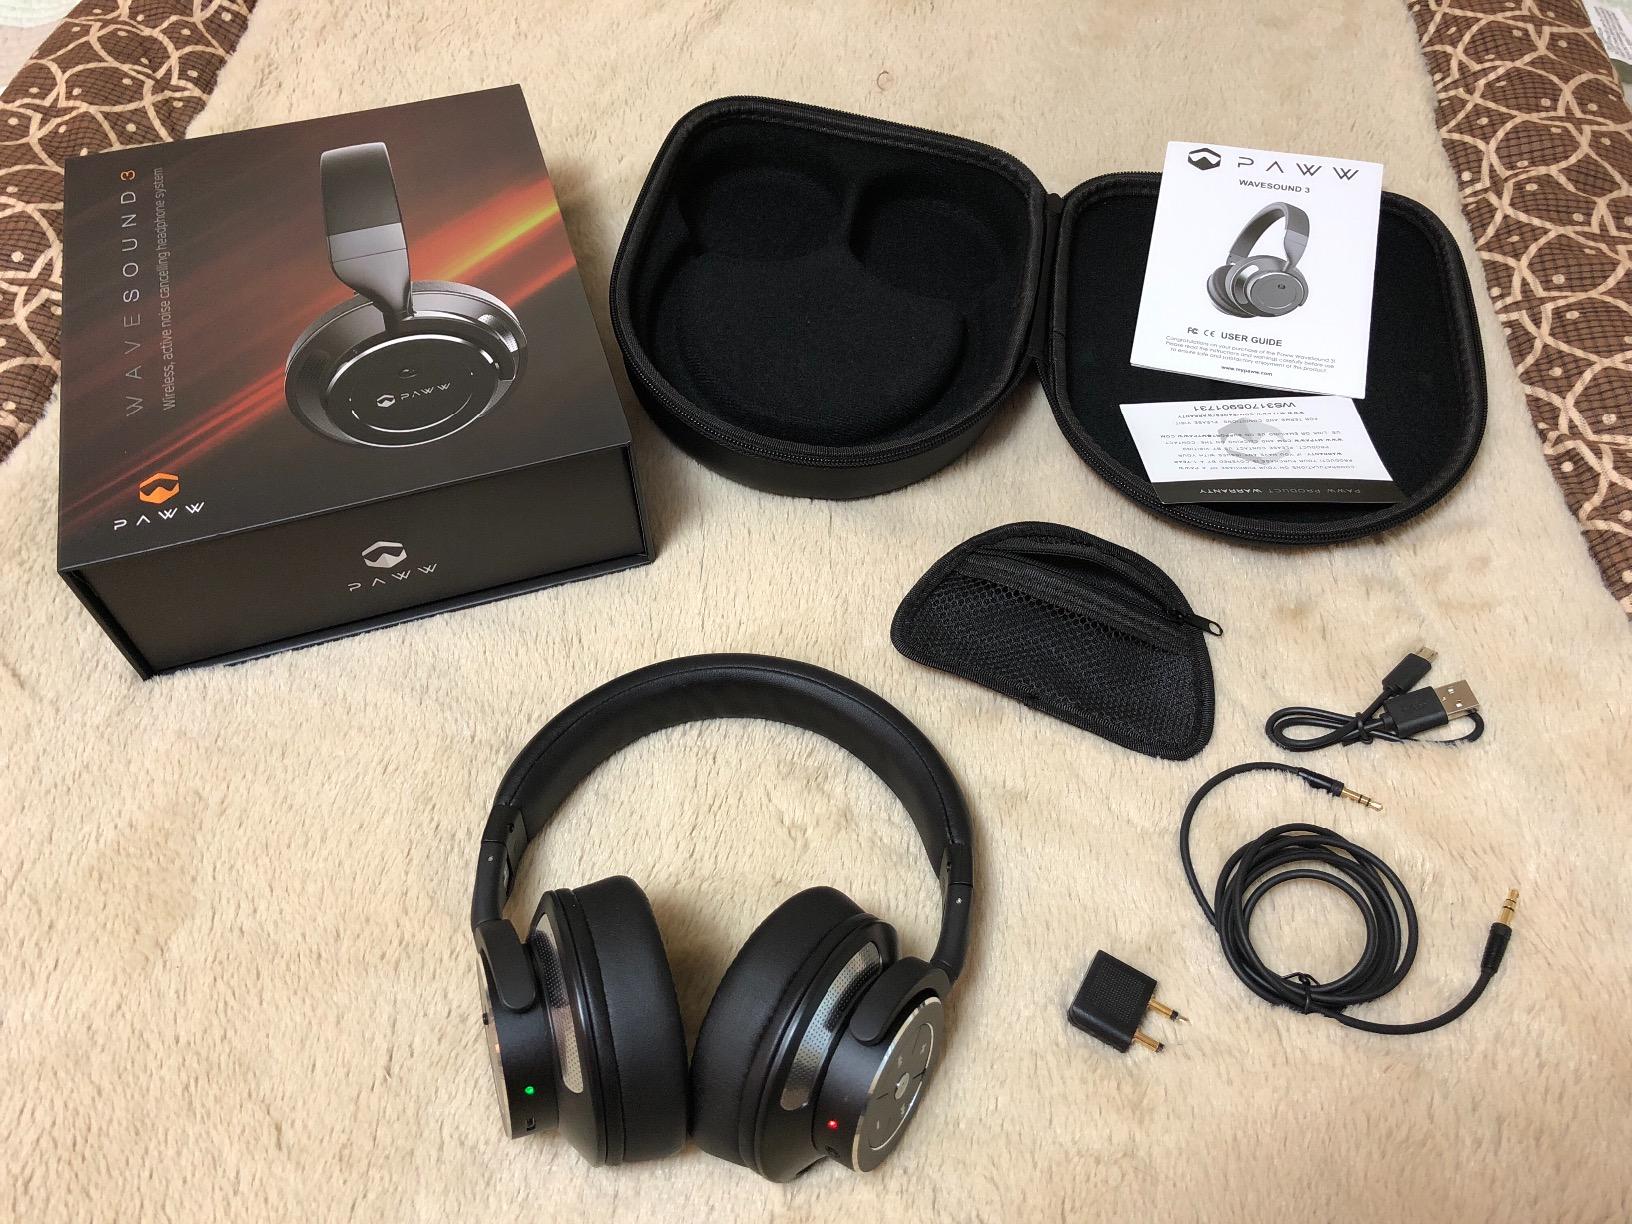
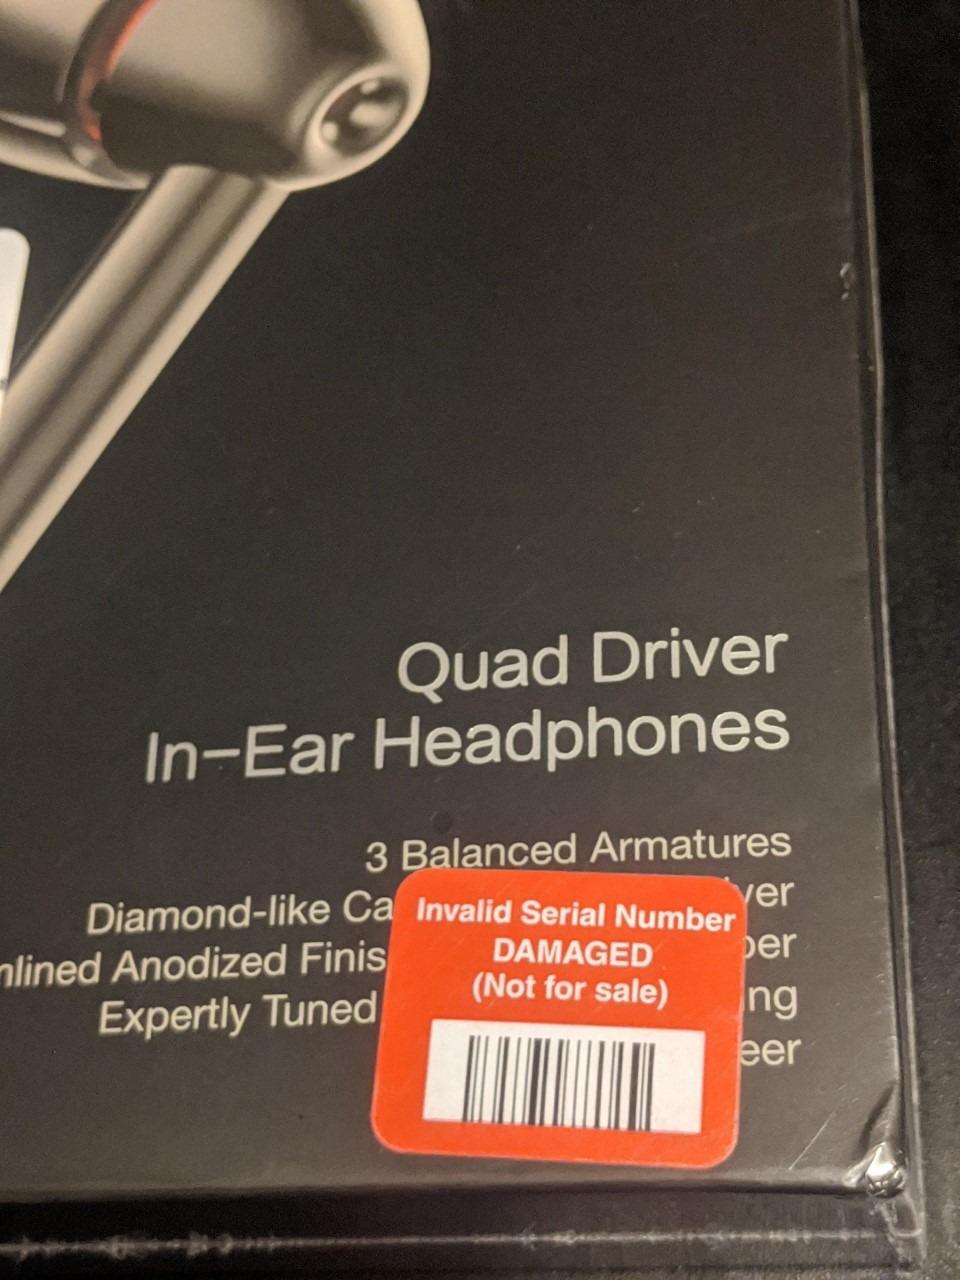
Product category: headphones
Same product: no